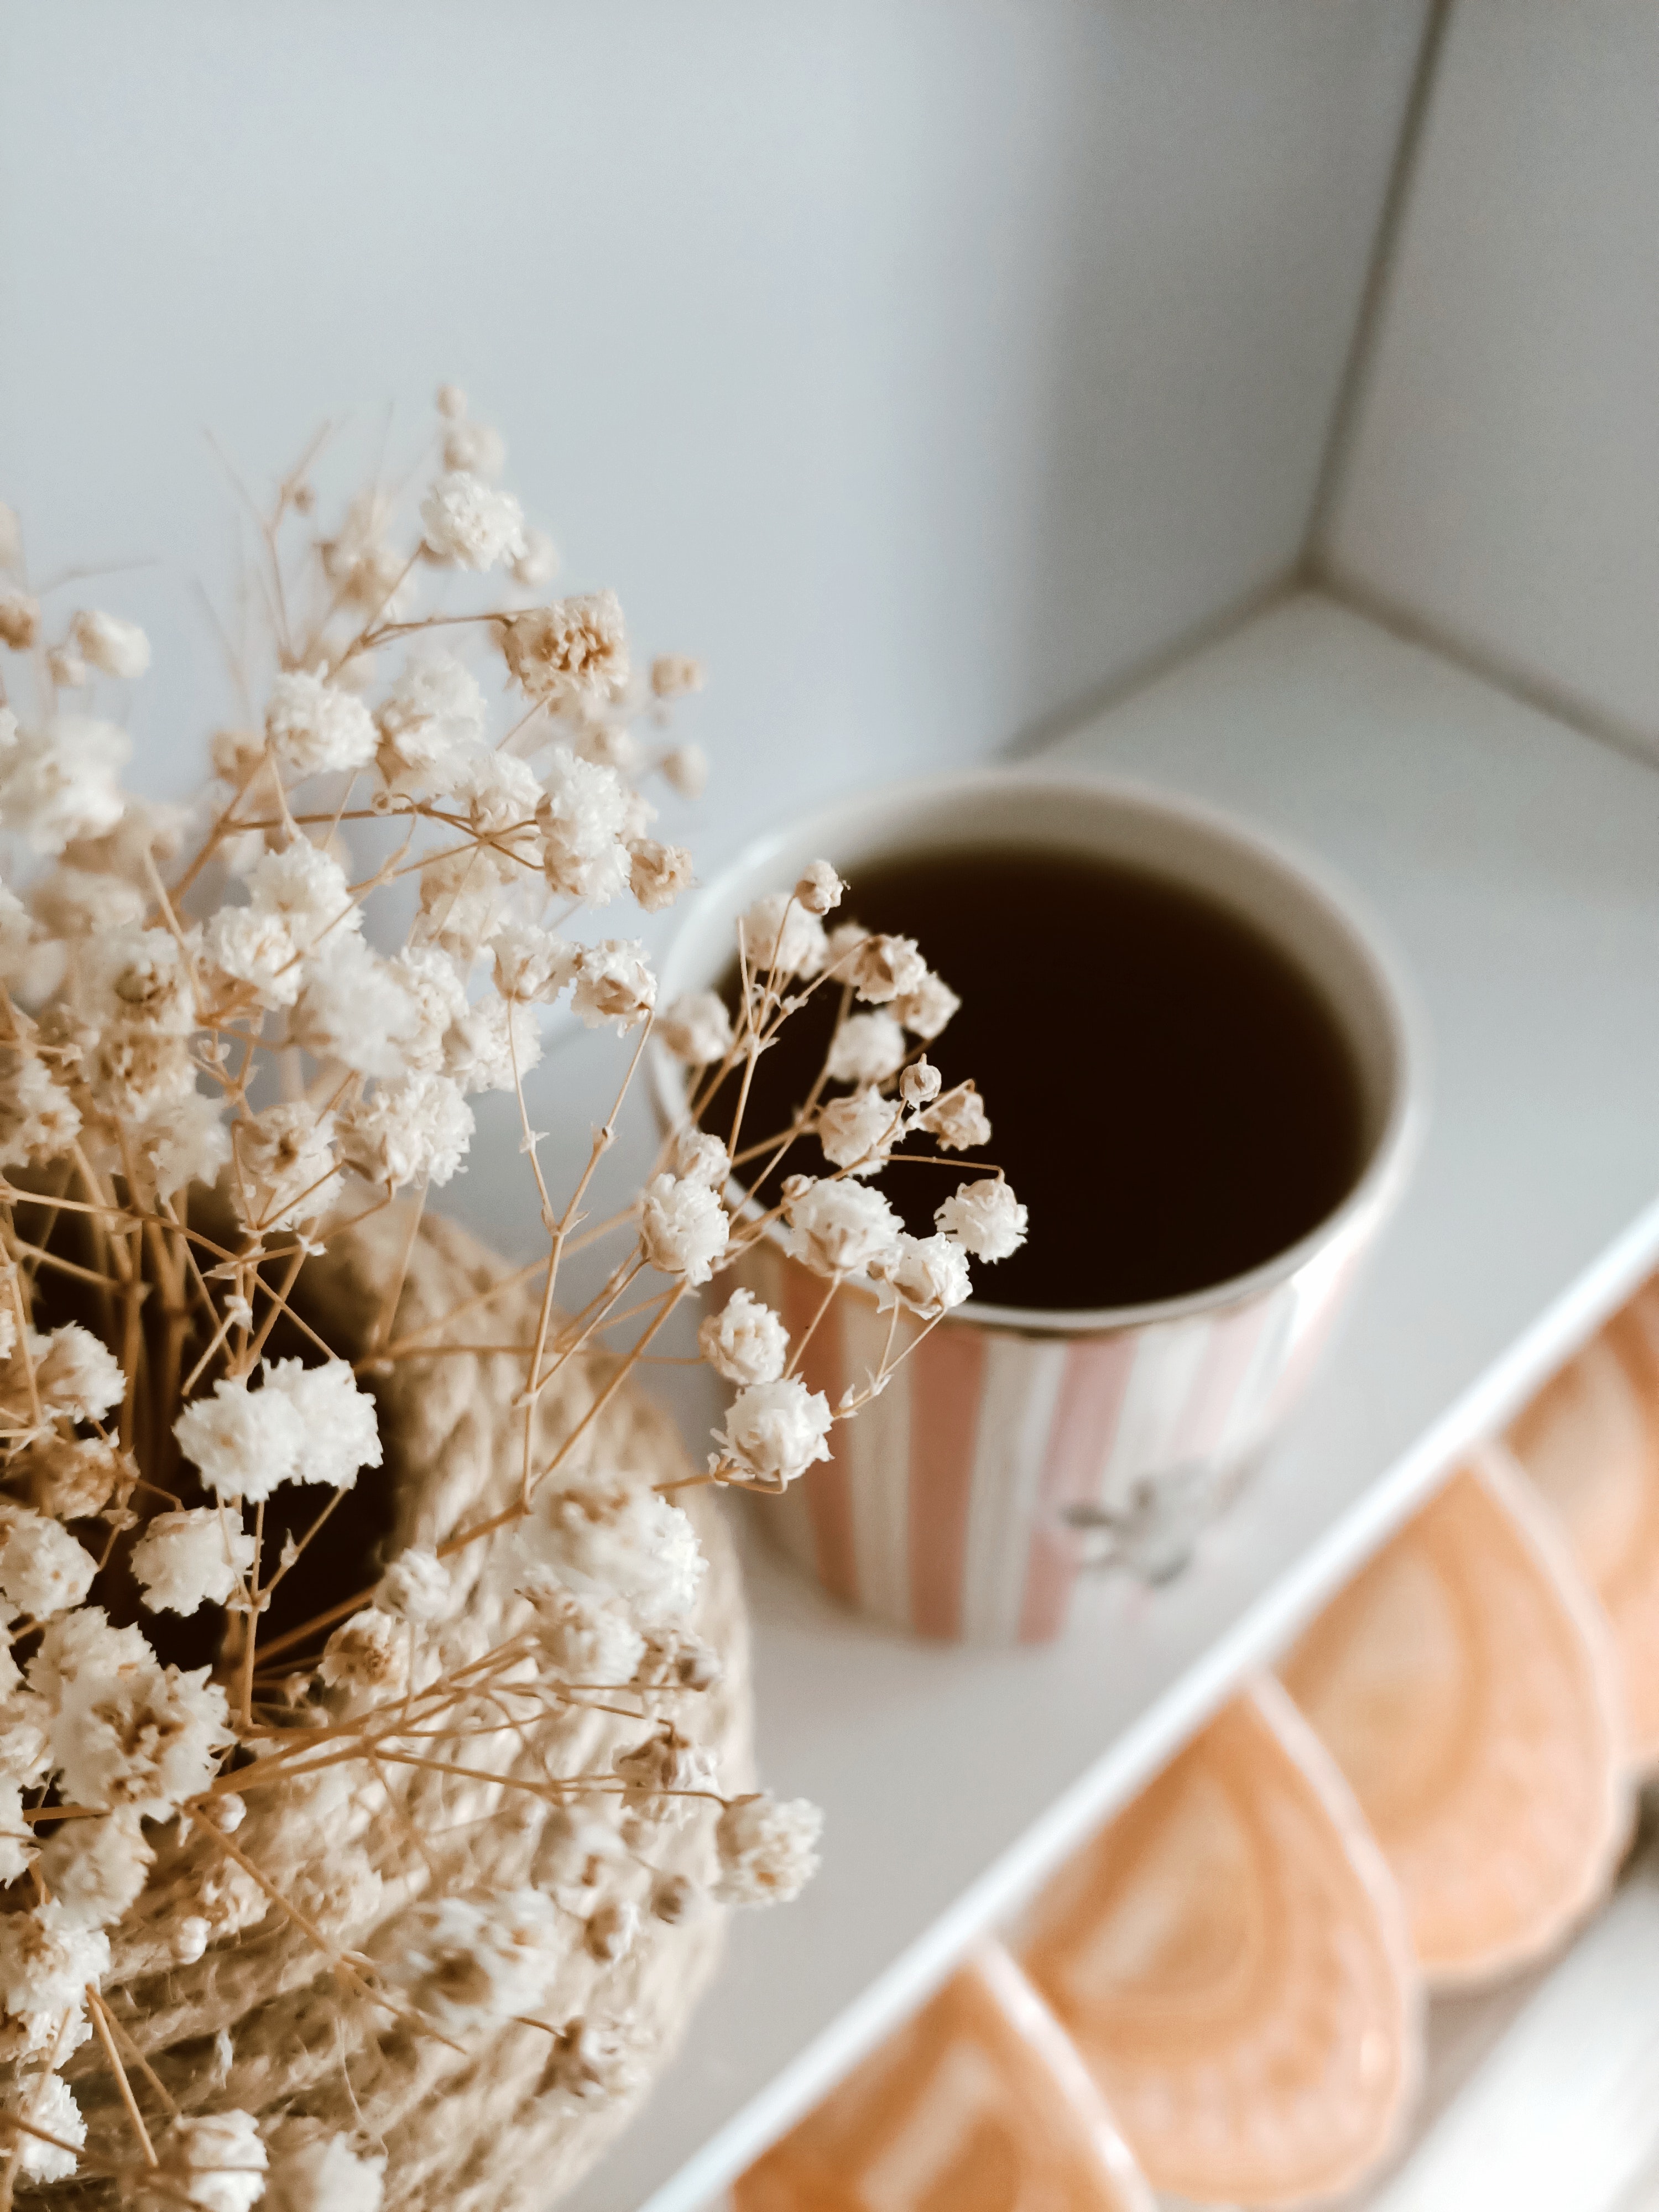
natural, cup, drinkware, food, flower, tableware, serveware, recipe, ingredient, teacup, plant, twig, wood, dishware, petal, cuisine, bridal accessory, jewellery, tea, flower arranging, fashion accessory, peach, event, room, cut flowers, floral design, linens, tablecloth, still life photography, wedding ceremony supply, dish, headpiece, flooring, bouquet, plate, hair accessory, earthenware, porcelain, comfort food, ceramic, coffee cup, breakfast, sweetness, finger food, floristry